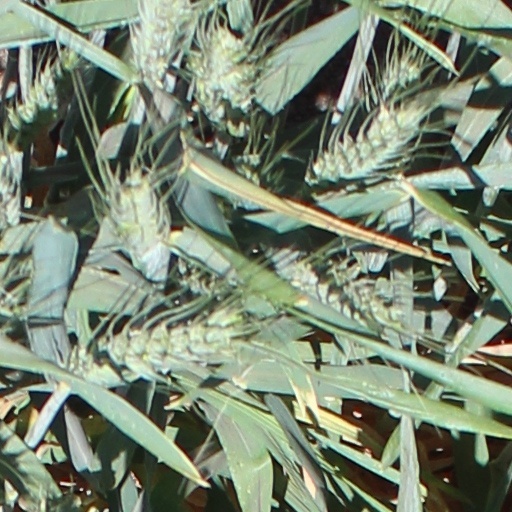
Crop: wheat